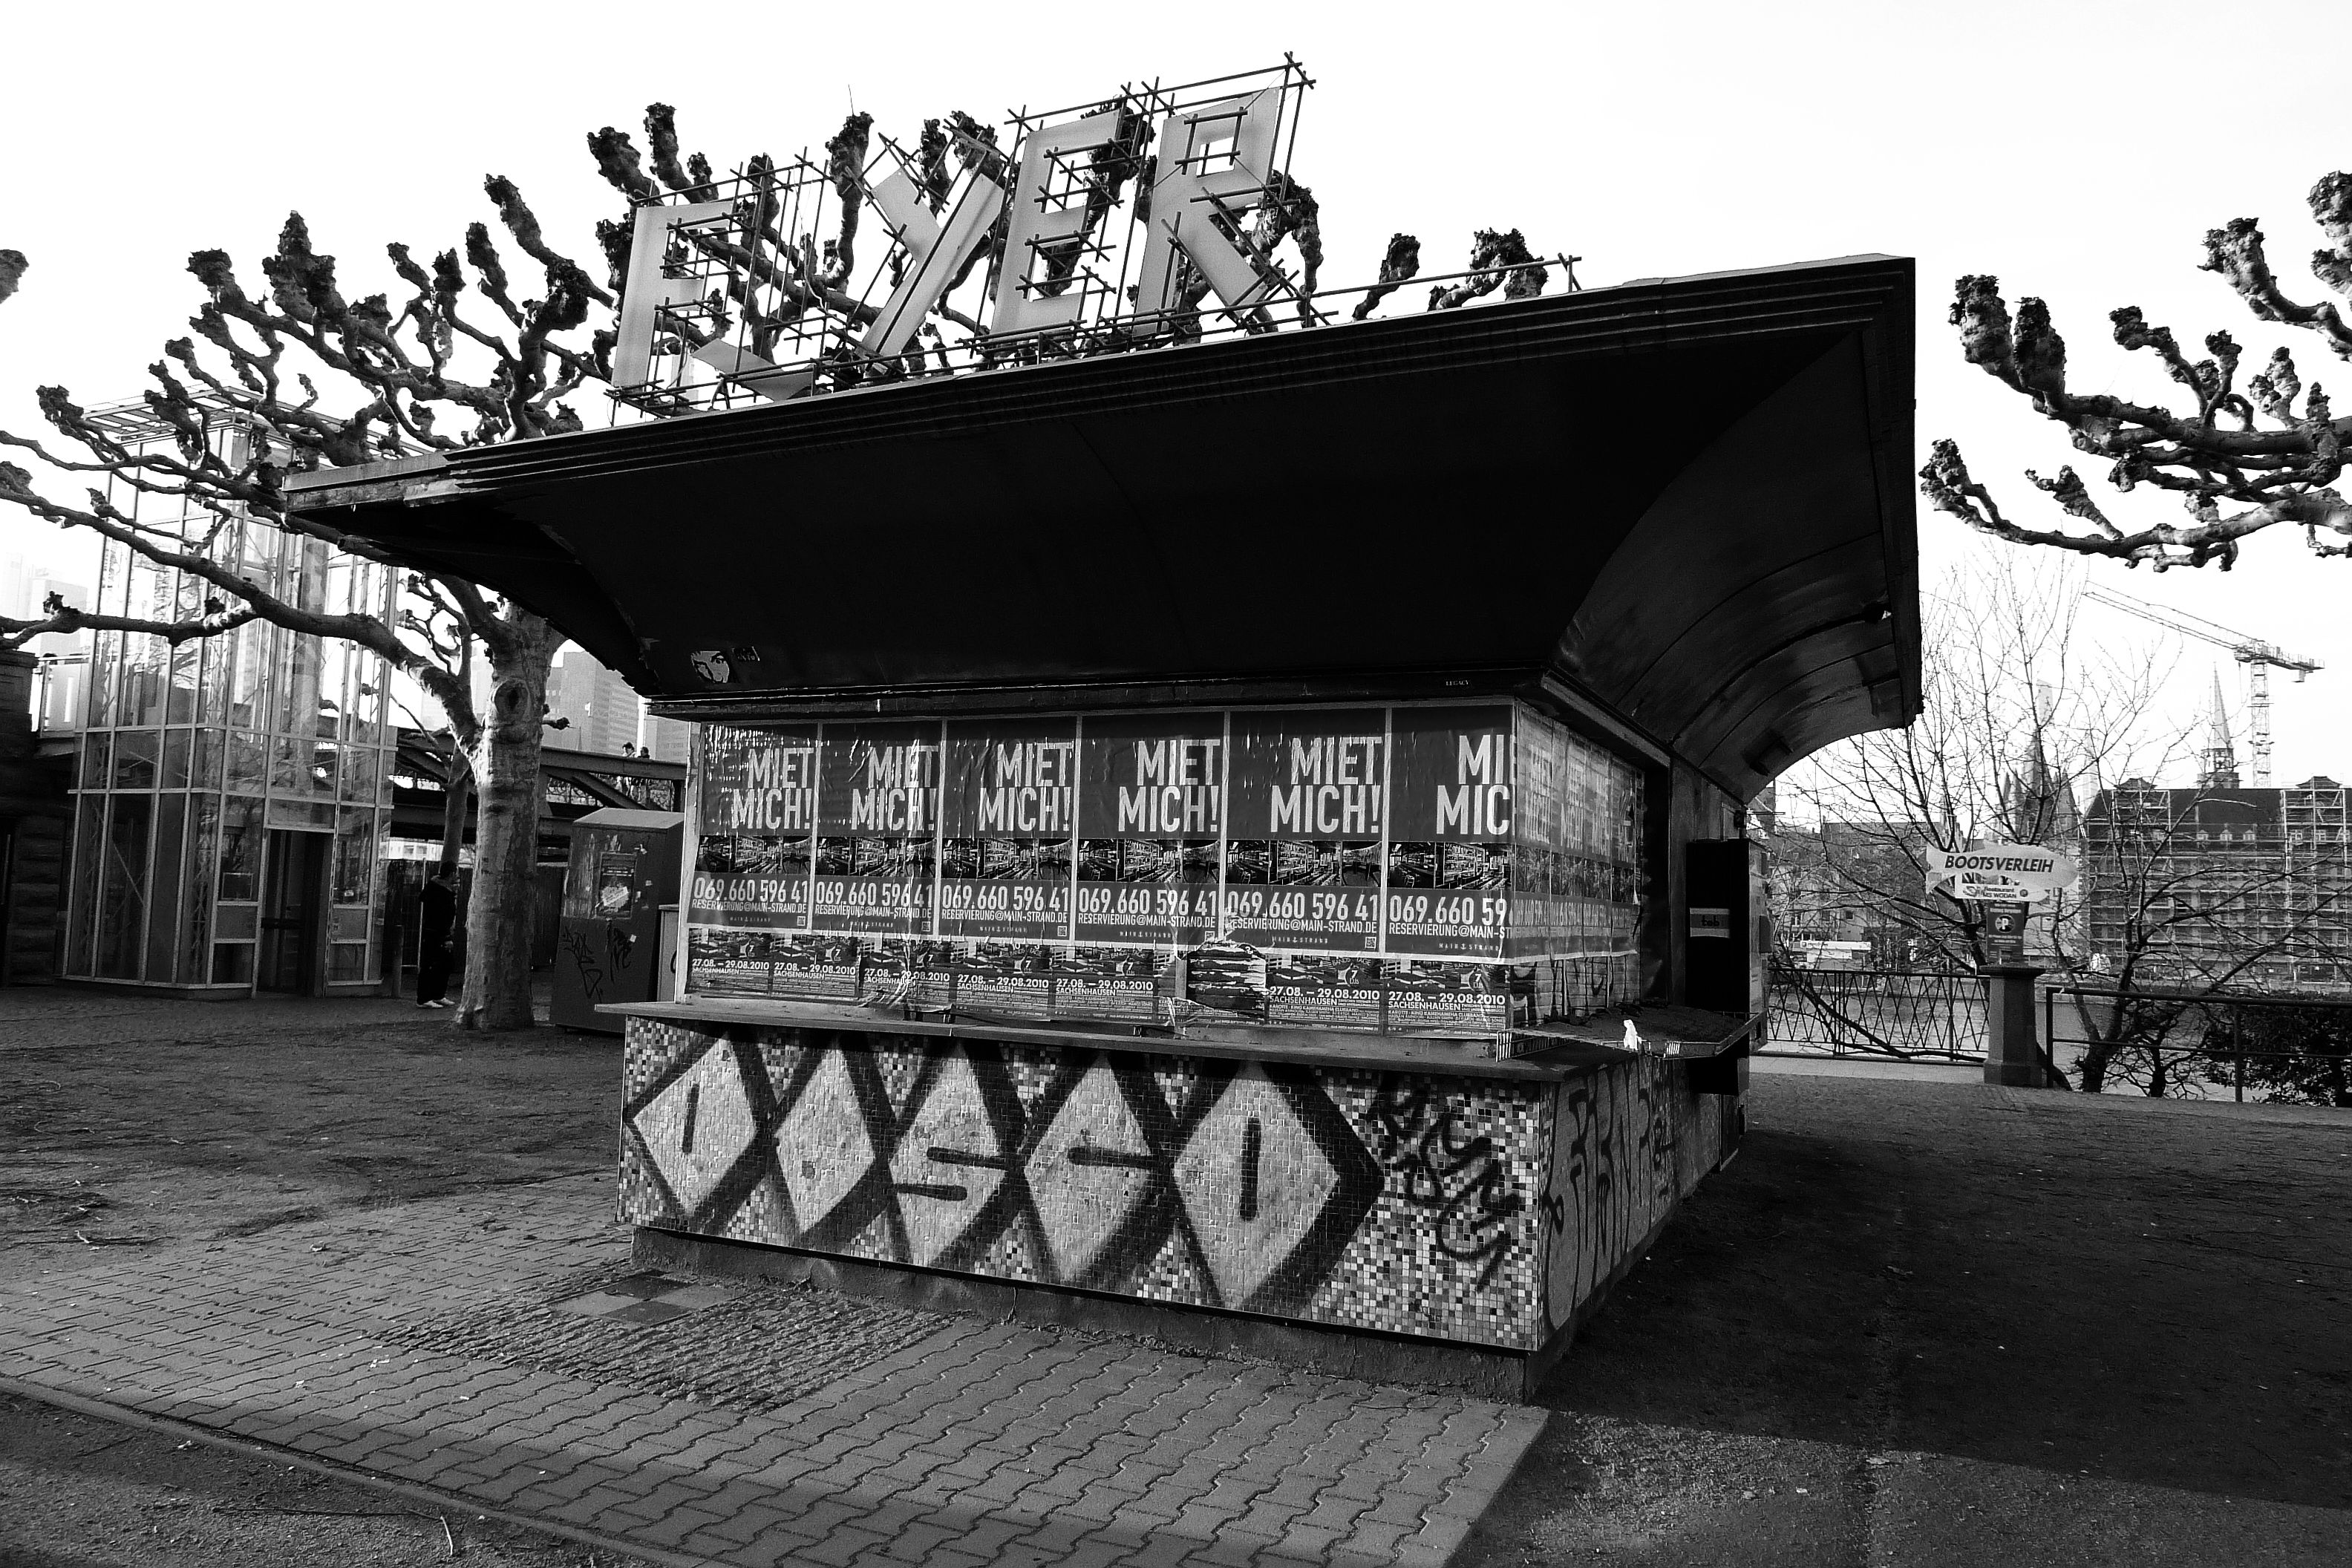
black and white, architecture, road, white, street, city, black, monochrome, bw, blackandwhite, blackwhite, germany, alemania, allemagne, sw, schwarzweiss, history, schwarzweis, shape, germania, frankfurt, schwarzweissfotografie, schwarzweisfotografie, urban area, monochrome photography, human settlement